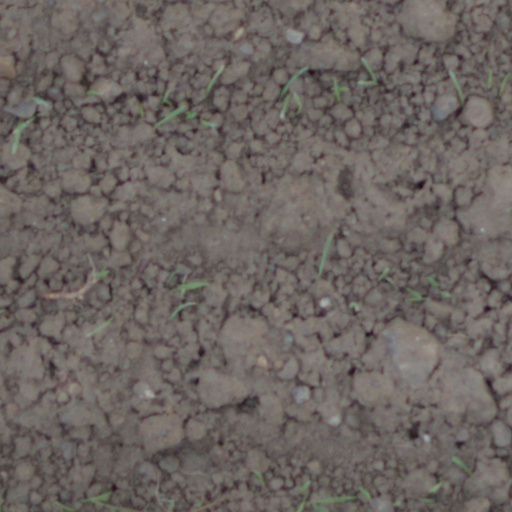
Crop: wheat